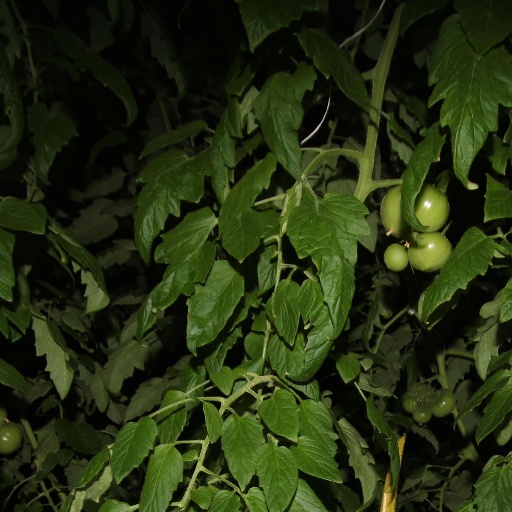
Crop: tomato